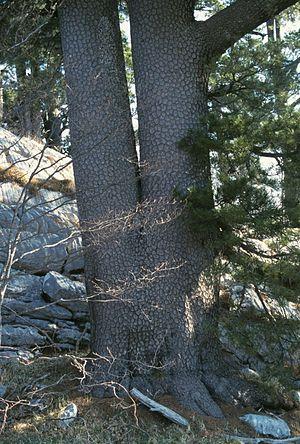
Le pin de Bosnie est une espèce d'arbres de la famille des Pinaceae.